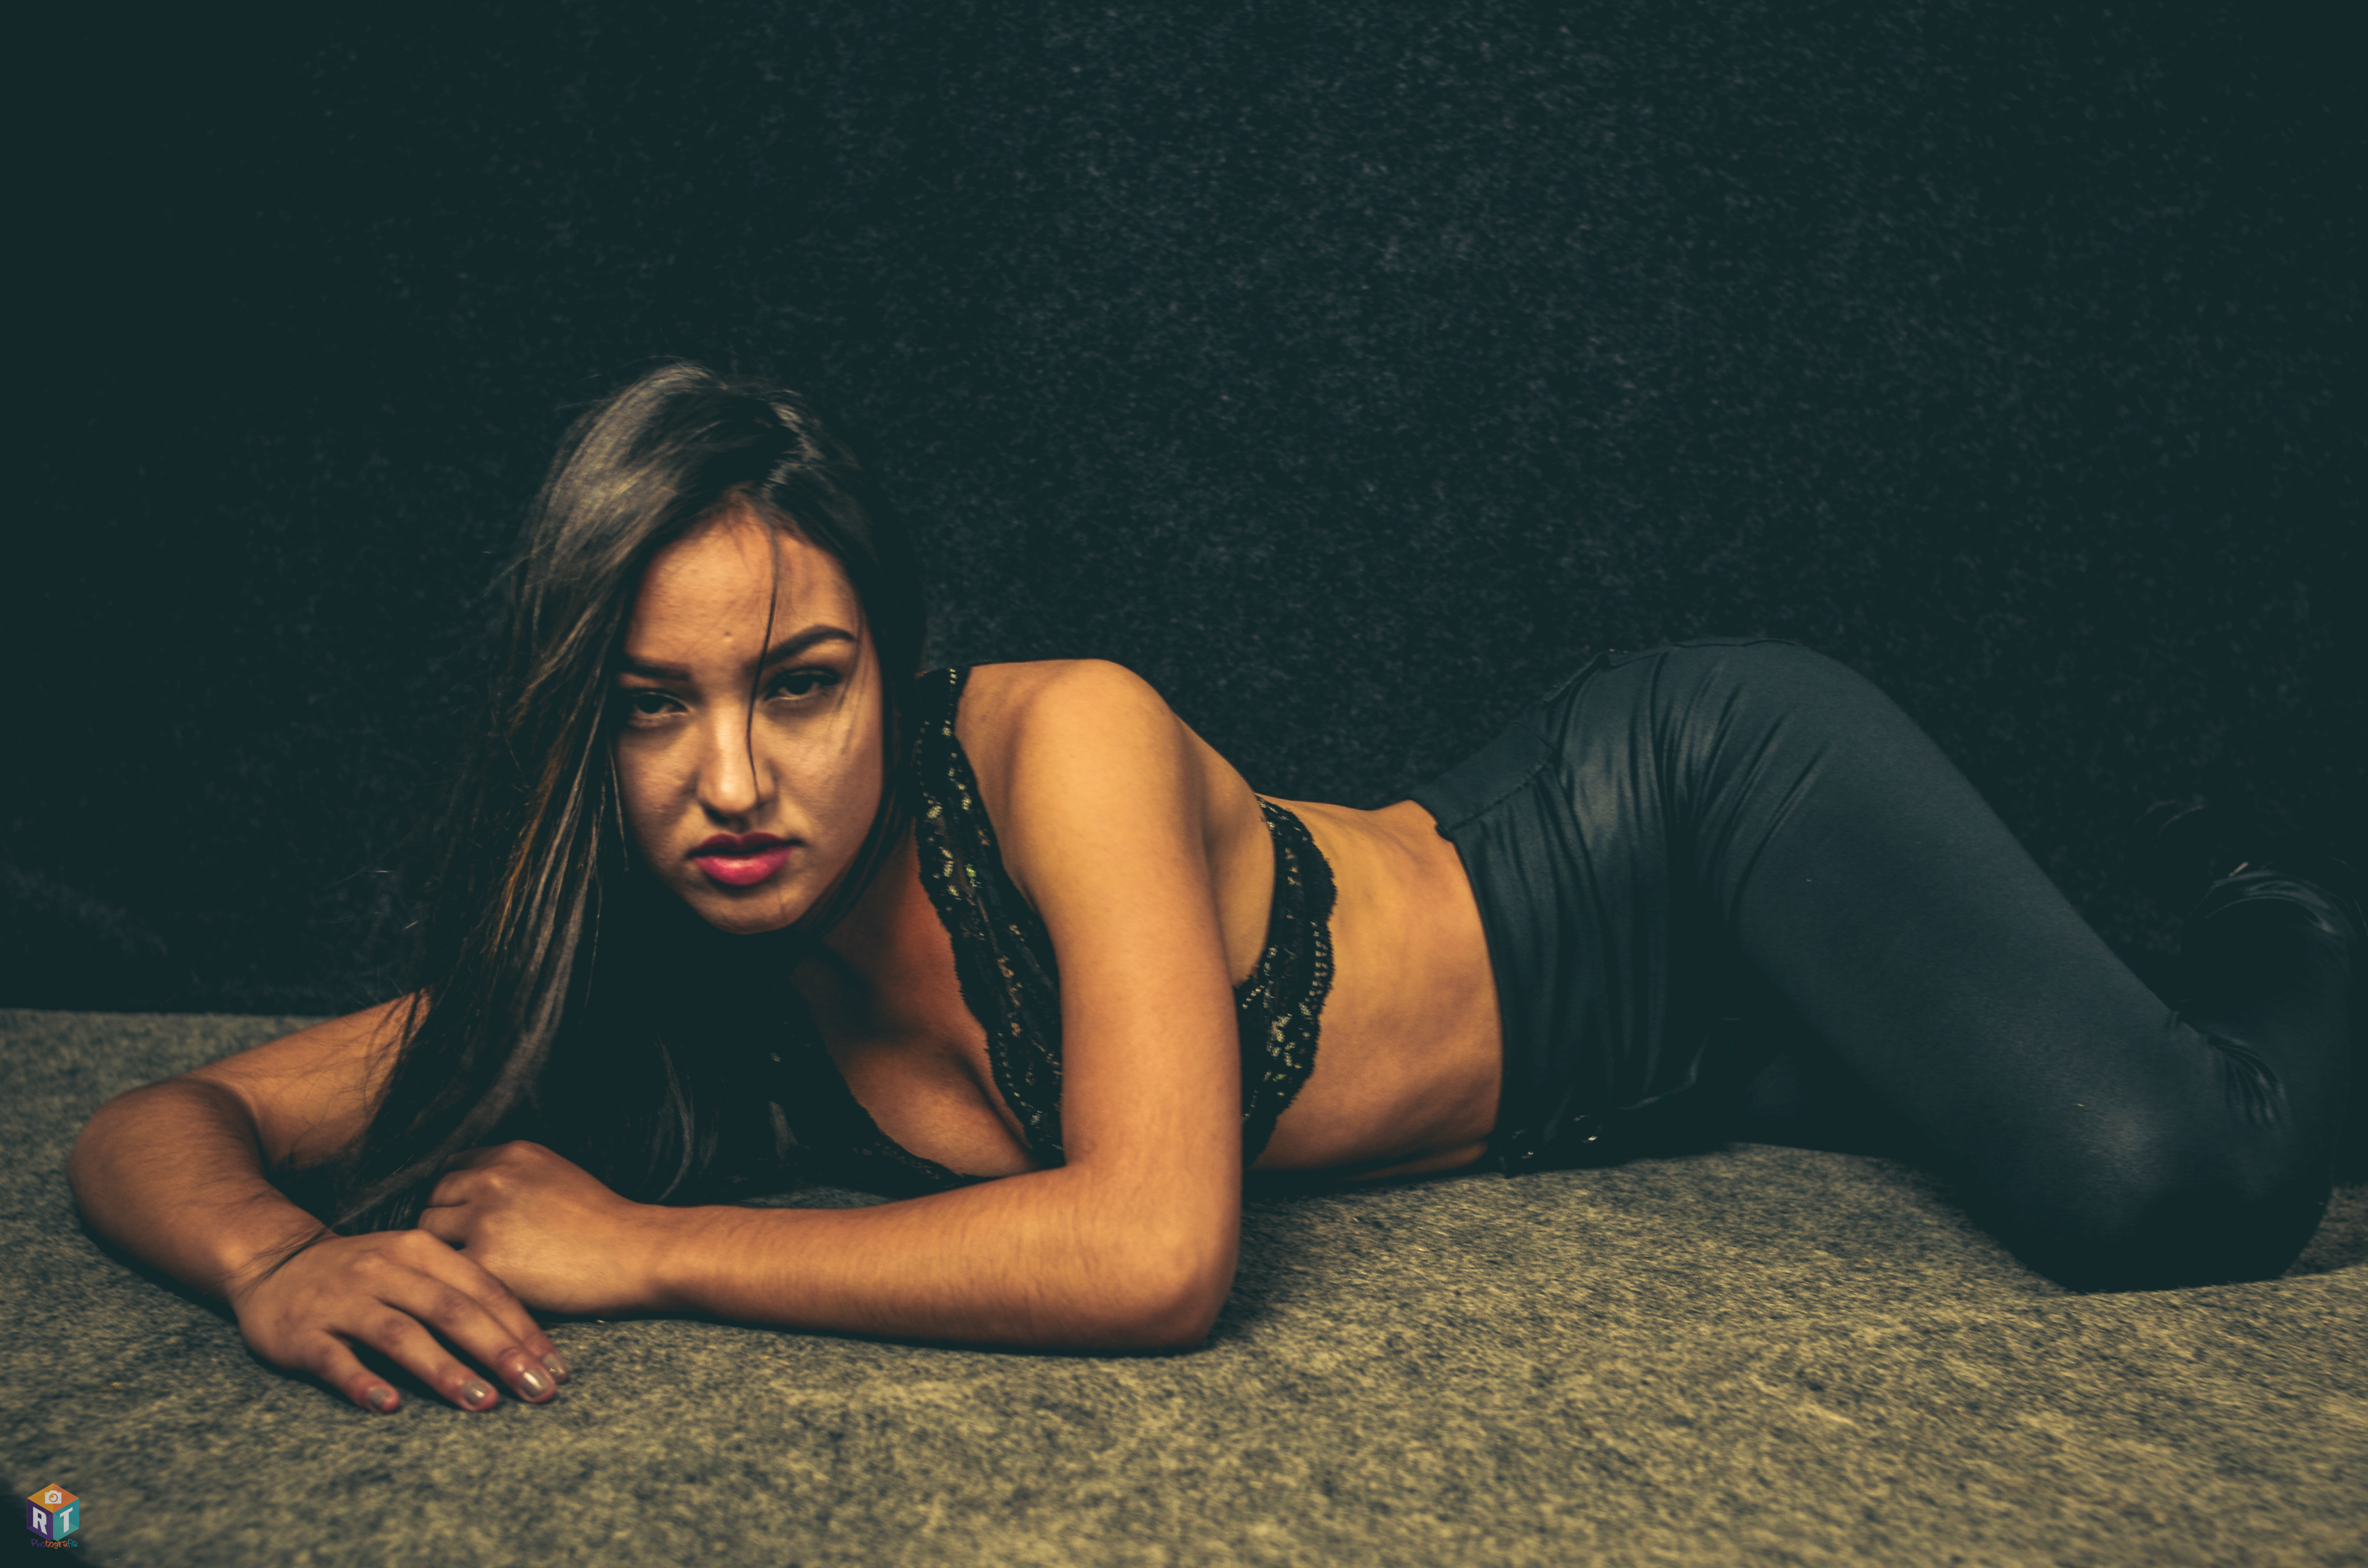
woman, hair, beauty, model, photo shoot, skin, leg, fashion, photography, black hair, long hair, lip, flash photography, human leg, muscle, thigh, brown hair, smile, art model, knee, floor